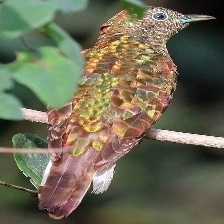
Species: AFRICAN EMERALD CUCKOO
Scientific name: CHRYSOCOCCYX CUPREUS